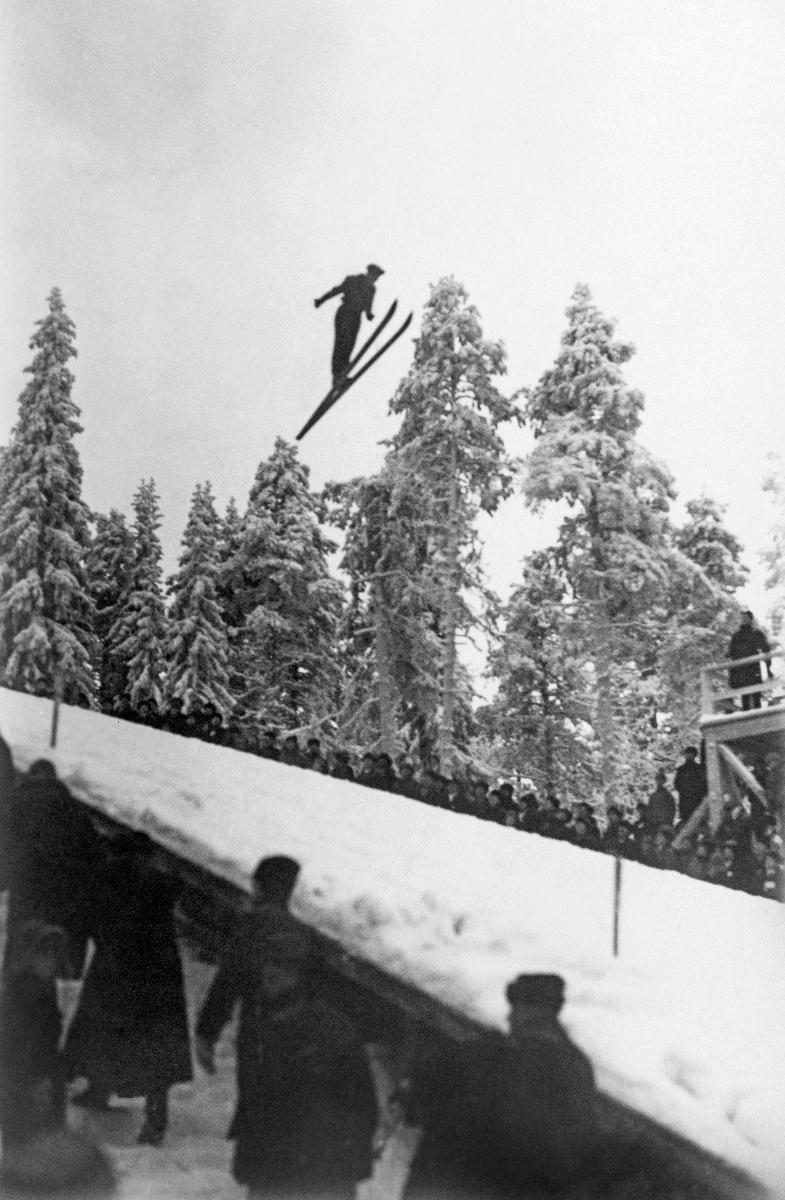
Puijon suksimäen vihkiäiset; Mäkihyppääjä Yrjö Kivivirta hyppää; The inaguration of Puijo ski jumping hill
Ski jumper Yrjö Kivivirta is jumping
sisällön kuvaus: Mäkihyppääjä Yrjö Kivivirta hyppää Puijon hyppyrimäessä Kuopiossa 1929. content description: Finnish ski jumper Yrjö Kivivirta is jumping from the Puijo ski jumping hill in Kuopio 1929.
Kuvaaja: Marjanen, L., kuvaaja
Vuosi: 1929
Paikka: Suomi; Suomi, Pohjois-Savo, Kuopio; Suomi, Pohjois-Savo, Kuopio, Puijo
Aiheet: Kivivirta, Yrjö; urheilu; mäkihyppy; mäkihyppääjät; hyppyrimäet; sports; ski jumping; ski jumpers; winter sports; Finnish ski jumper; ski jumping hills; idrott; backhoppning; backhoppare